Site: brandenburg
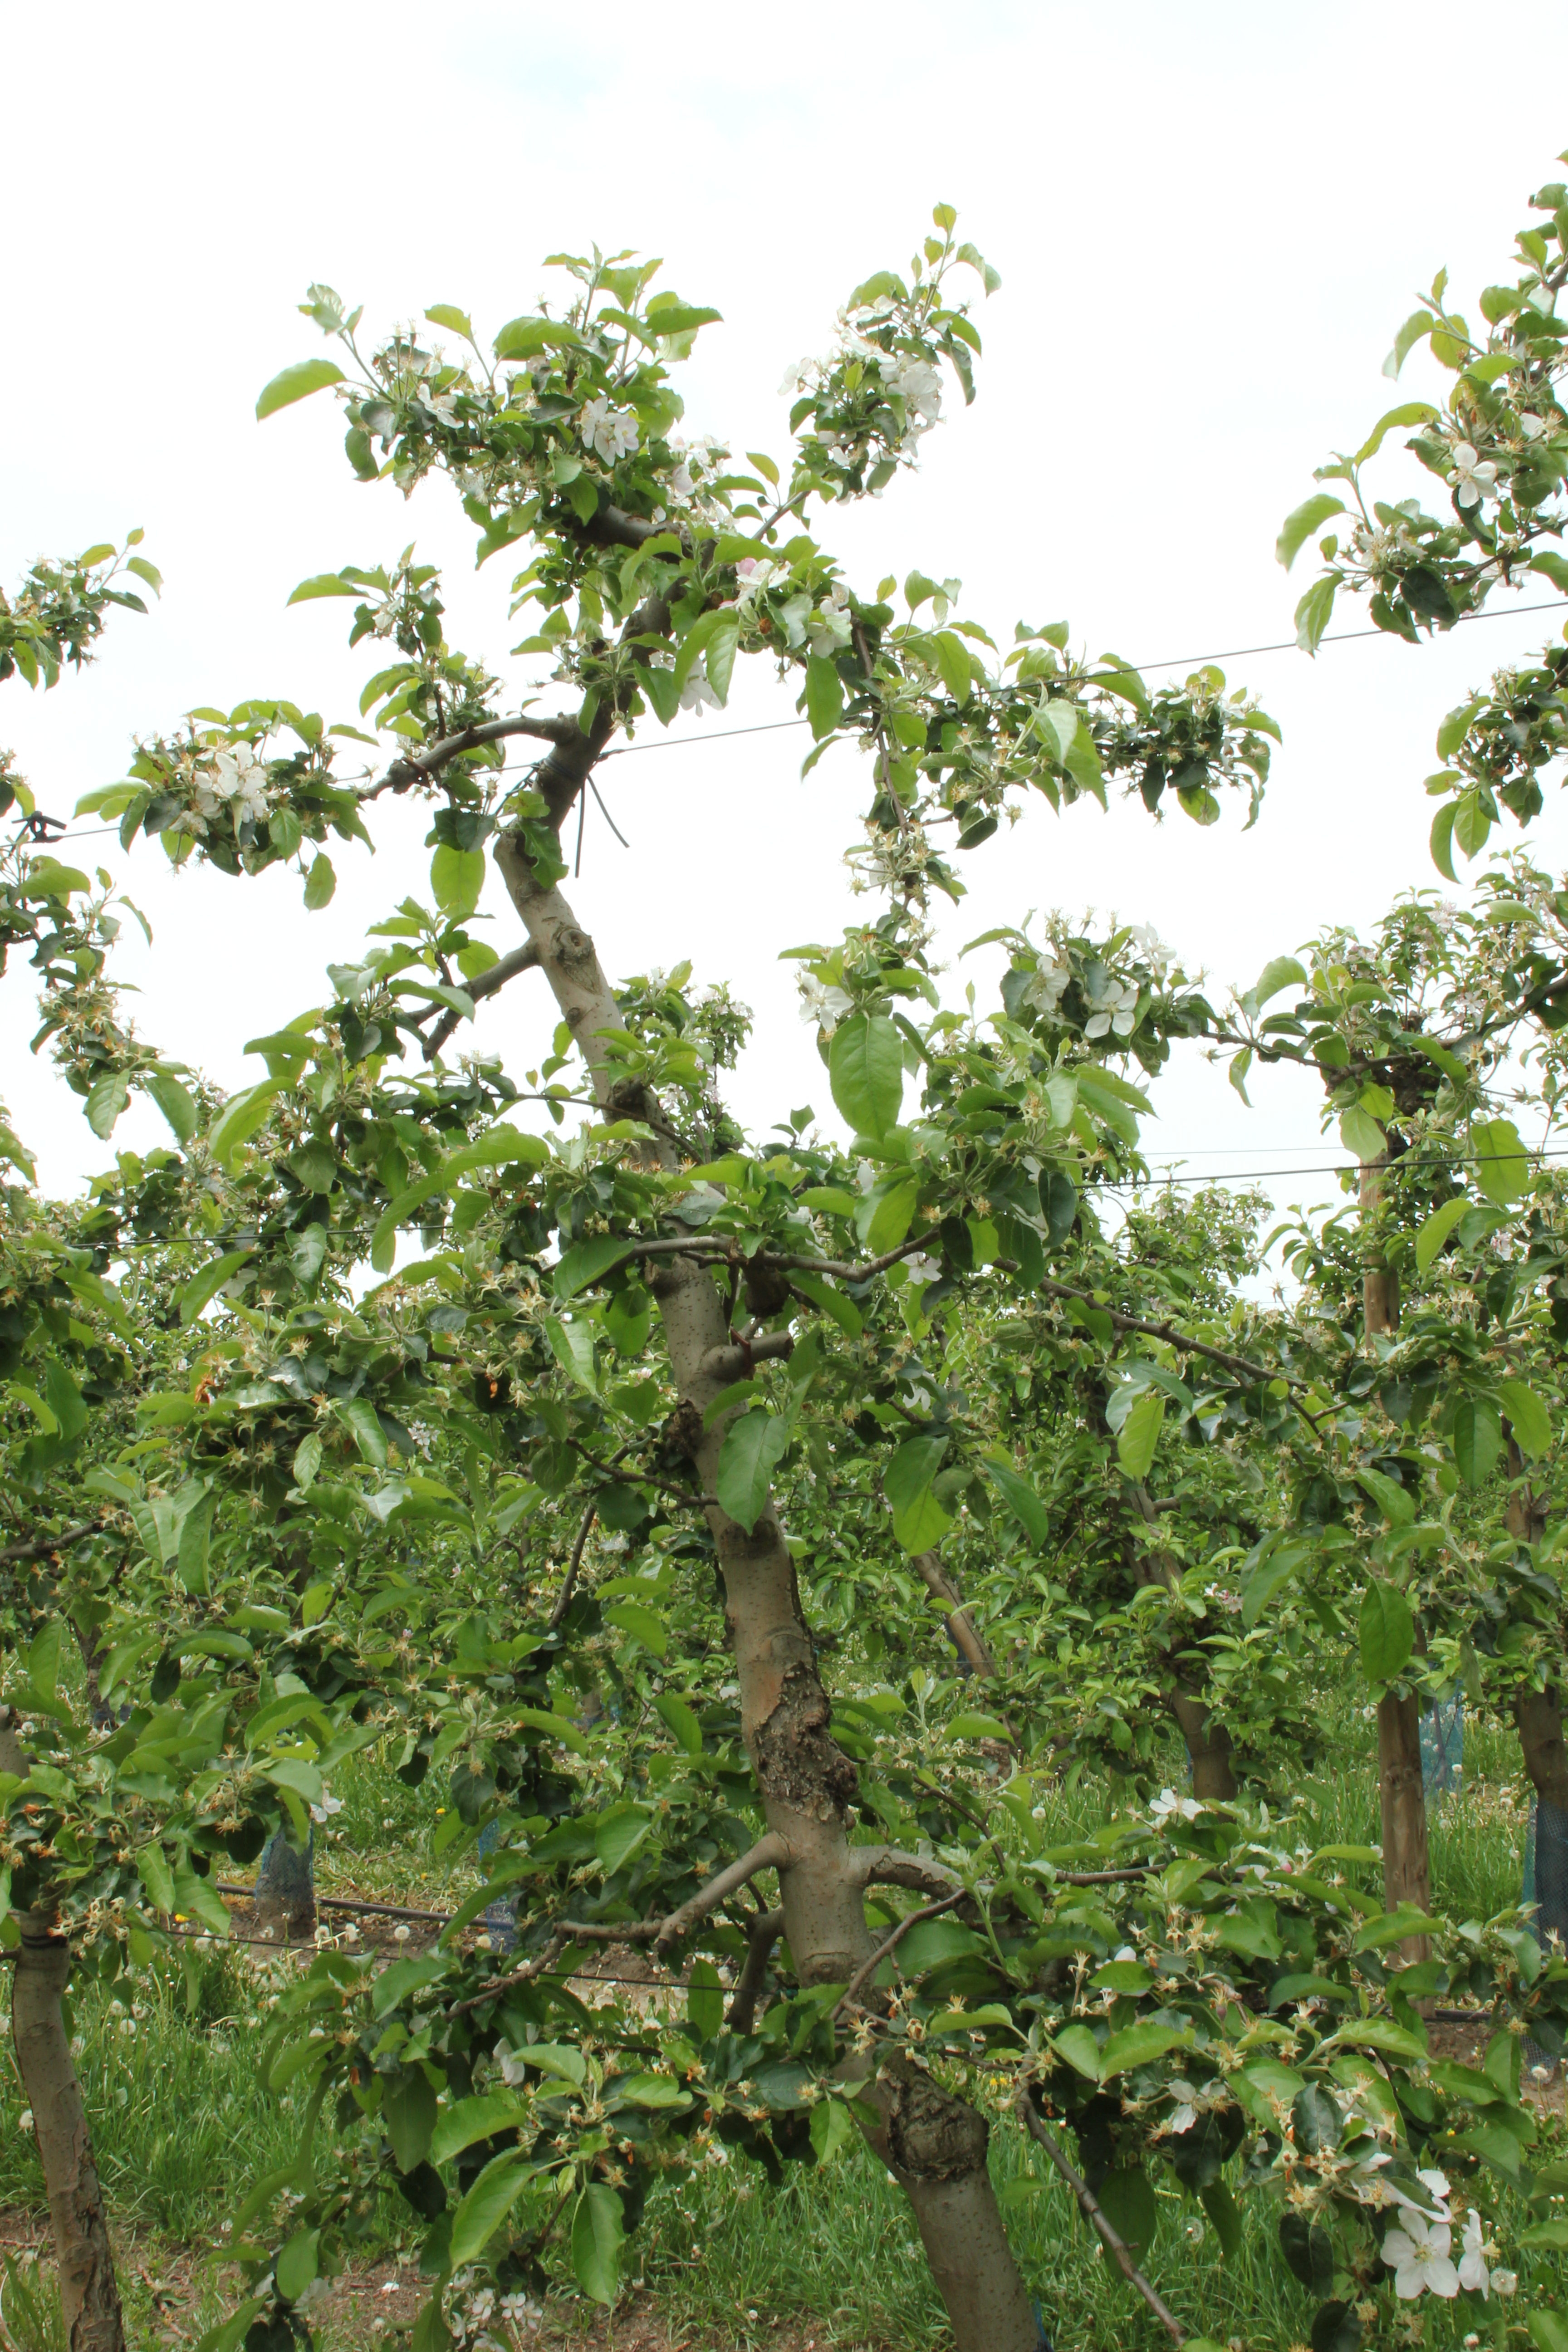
Growth stage (BBCH 67): Flowering